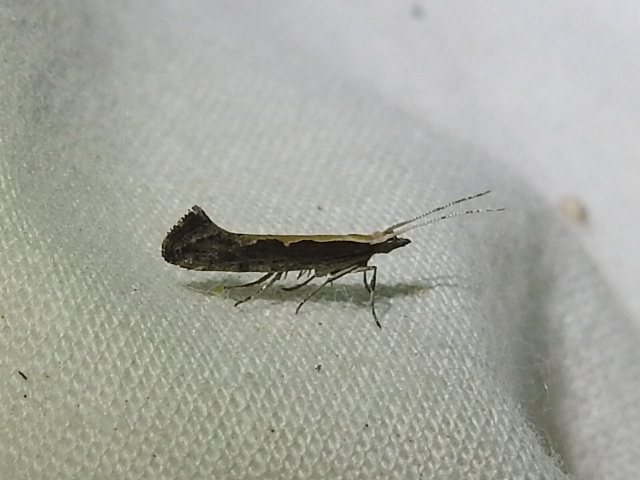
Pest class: diamondback_moth